Bass chorus

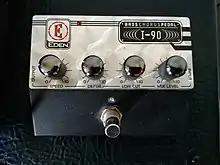
Eden bass chorus pedal I-90, with a dedicated low cut control.

The requirements for a chorus effect using a pedal or effect unit can vary depending on the type of instrument being used. Bass is a good example because it operates at a lower frequency range than a guitar. As such, a standard multi-level chorus can make the sound of the bass notes much thinner. This problem can be corrected by either mixing more of the un-affected ("dry") signal into the mix or by increasing the amount of bass frequency chorused in the sound. Pedals such as the "I90" chorus from bass amplifier manufacturer Eden Electronics allow the musician to control both of these elements. As some guitar chorus pedals pass the whole, unmodified signal and only apply chorus to higher frequencies, some bass players prefer the sound of some guitar-oriented pedals.